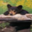
Label: bear